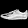
Label: Sneaker